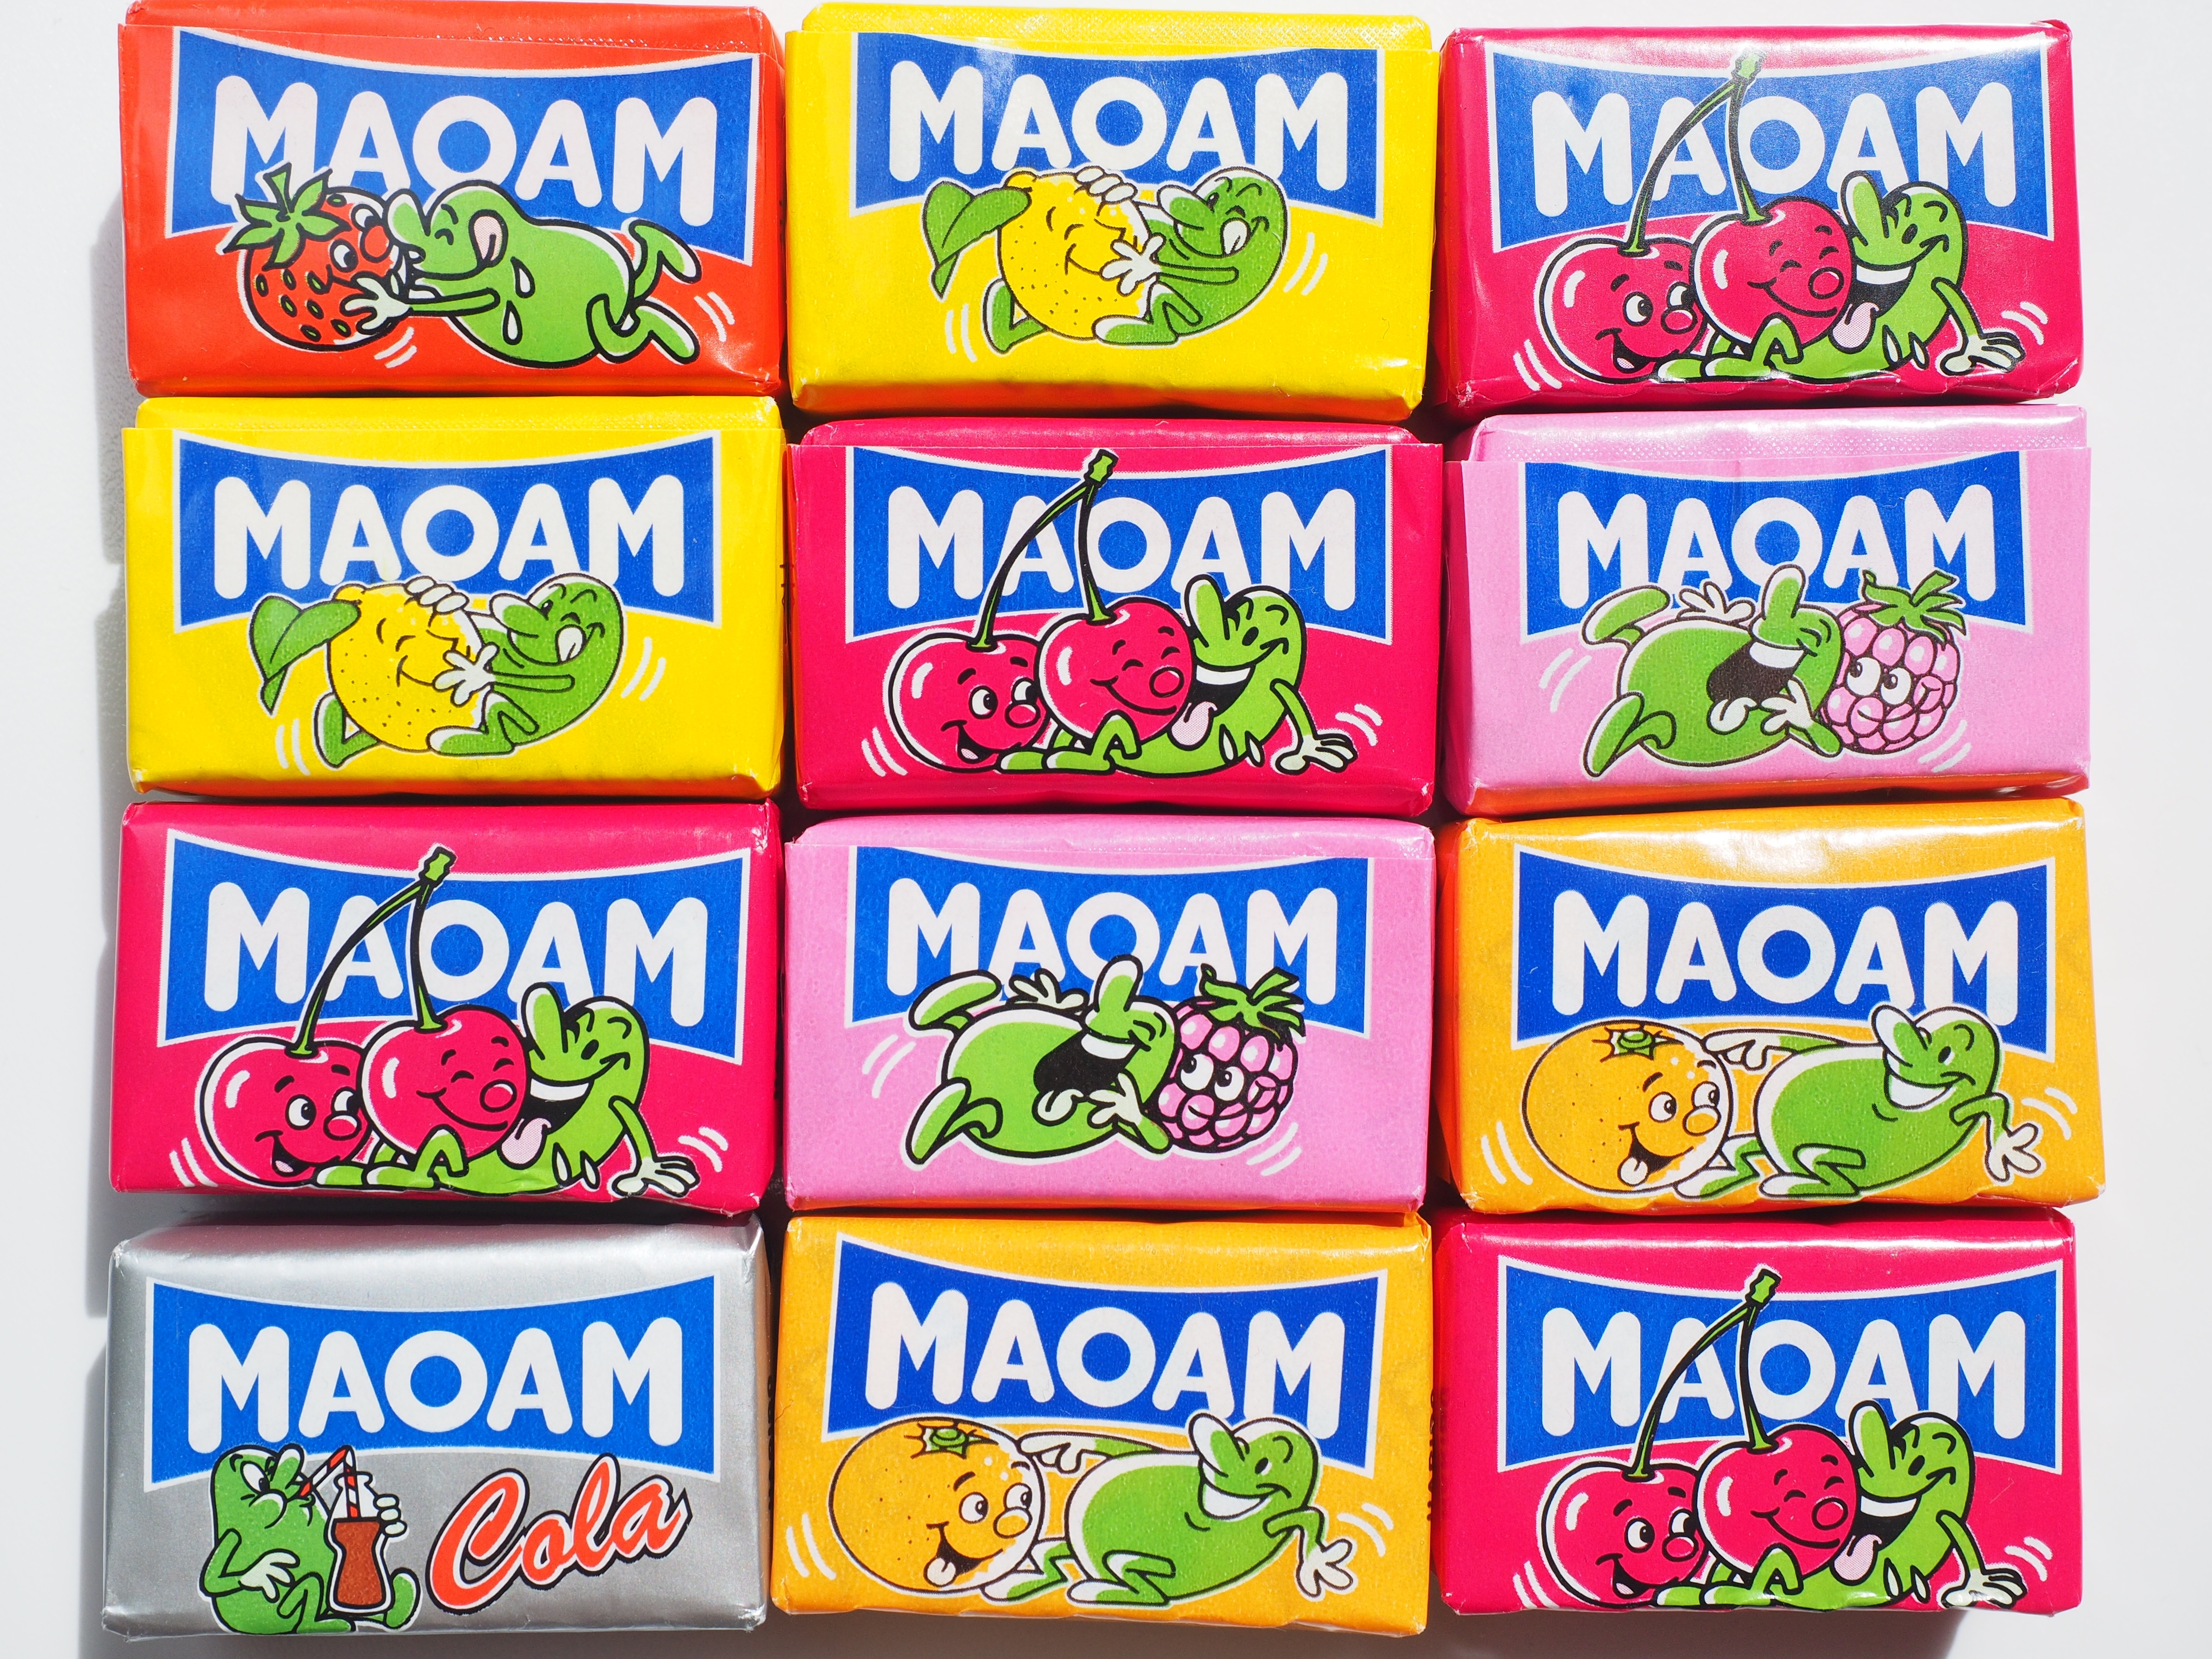
raspberry, sweet, male, female, love, orange, food, color, colorful, dessert, toy, lemon, strawberry, uninhibited, product, calories, fun, sugar, cool, ambiguous, fruits, cola, candy, pair, figures, sweetness, pleasure, cherry, feeling, treat, devotion, sex, cherries, confectionery, erotic, cheeky rascal, nibble, hand made sweets, unhealthy, haribo, dental caries, processed food, suck, frivolous, sweating, shameless, maoam, various fruits, sucking candies, chewy candy, hardly leaving, fellatio, maomix, maoam maomix, suggestive, threesome threesome, sexual intercourse, horny boy, pairing willing, sexual practices, coitus, cunnilingus, polyamoroes, amoroes, libido, snack food